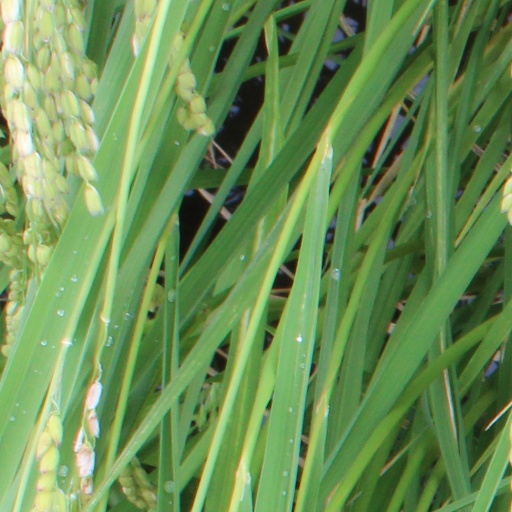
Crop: rice